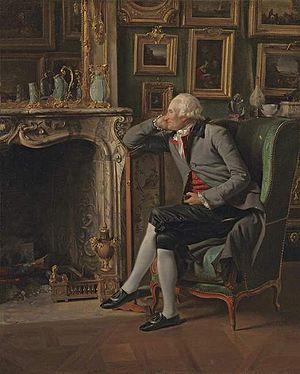
Pierre Victor, baron de Besenvalde Brünstatt, né à Soleure le 14 octobre 1721 et mort à Paris le 2 juin 1791, est un écrivain, courtisan et militaire d'origine suisse au service de la France.
Les Gardes suisses, également appelés régiment des Gardes suisses, sont un régiment d’infanterie suisse servant les rois de France de 1616 à 1830, exception faite de la période allant de 1792 à 1815 lors de laquelle l'unité n'existe plus.